Burmese Days

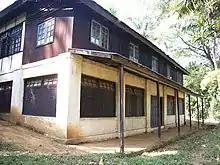
The former whites-only British Club in Katha, upon which the club in the novel was based

Each of the characters in the novel hold differing views towards colonialism, influenced by their background and status in society. According to University of Singapore scholar Steven L. Keck, the novel's depiction of colonialism led it to become "a part of the mythology of imperial experience not only for Burma, but for the British Empire as a whole". "Burmese Days" takes place during a period of Burmese history when it was under British colonial rule, and Orwell intended the novel to serve as a critique of colonialism, both in the effects it had on the Burmese and the British. Colonial society in Burma is depicted as being divided on racial lines, "with [the Europeans] exploiting both the land and peoples of Burma, while finding that the cost of exile and isolation was to fight a continuous battle against despair"; the Burmese and Indians, on the other hand, are depicted as both supportive and opposed to colonial rule. Keck speculated that the fact that the Saya San peasant rebellion was ongoing during the period influenced Orwell's pessimistic attitude towards colonialism.